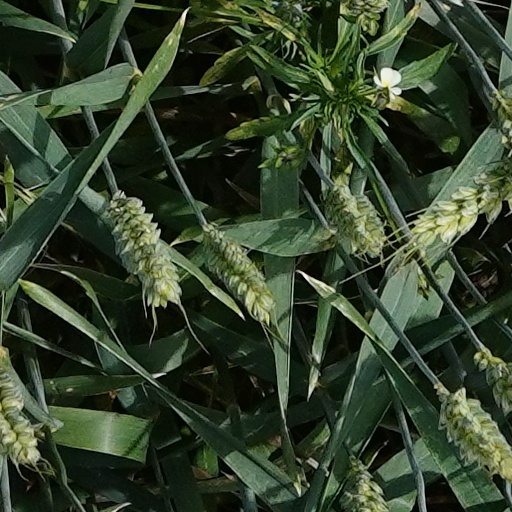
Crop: wheat